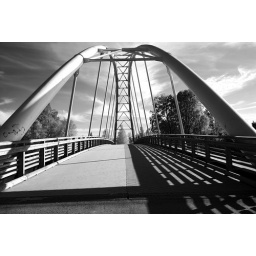
Bridge across the river near my home